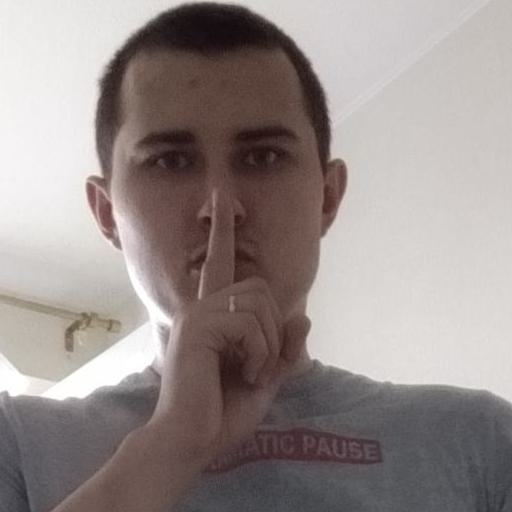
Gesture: mute